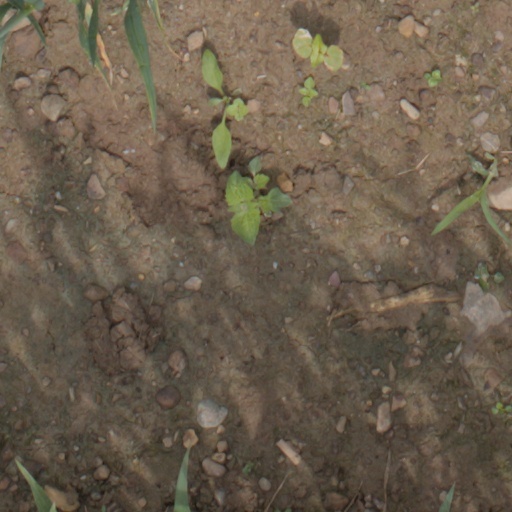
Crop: wheat